Catfight

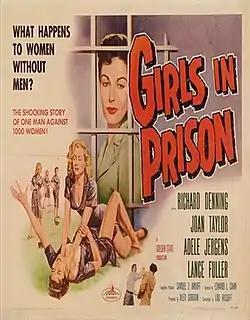
Prison inmates Adele Jergens and Joan Taylor fight each other in the 1956 American International Pictures movie "Girls in Prison"

The Dietrich-Merkel match-up, a riotous tooth-and-nail catfight lasting over two minutes, took five days to film. Dietrich was adamant about doing as much of her own fighting as was possible on the screen. Co-star Merkel realized that Dietrich wasn't pulling any punches and opted to do her own fighting as well. Both actresses became carried away in the moment in front of the Hal Mohr's camera and came away with scrapes, bruises and splinters. A first aid station was set up off the soundstage for injuries. Pioneering stuntwoman Helen Thurston filled in for Dietrich when the action became too heavy ... but the publicity claimed the stars did all their own stunts in one continuous take and were presented with champagne toasts and applause from the cast and crew. -- Gene Freese, "Classic Movie Fight Scenes: 75 Years of Bare Knuckle Brawls, 1914-1989"